Sydney Baldwin

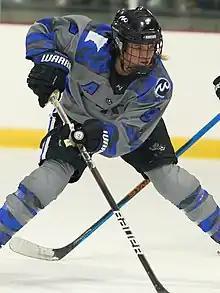
Baldwin with the Whitecaps in 2022

On September 3, 2019, Baldwin signed with the Minnesota Whitecaps of the National Women's Hockey League (NWHL; rebranded as PHF in 2021). After scoring 18 points in 17 games in her rookie season, she was named to the 2020 All-Star Game, but was ultimately unable to participate.